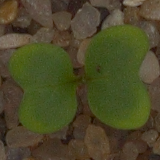
Label: charlock